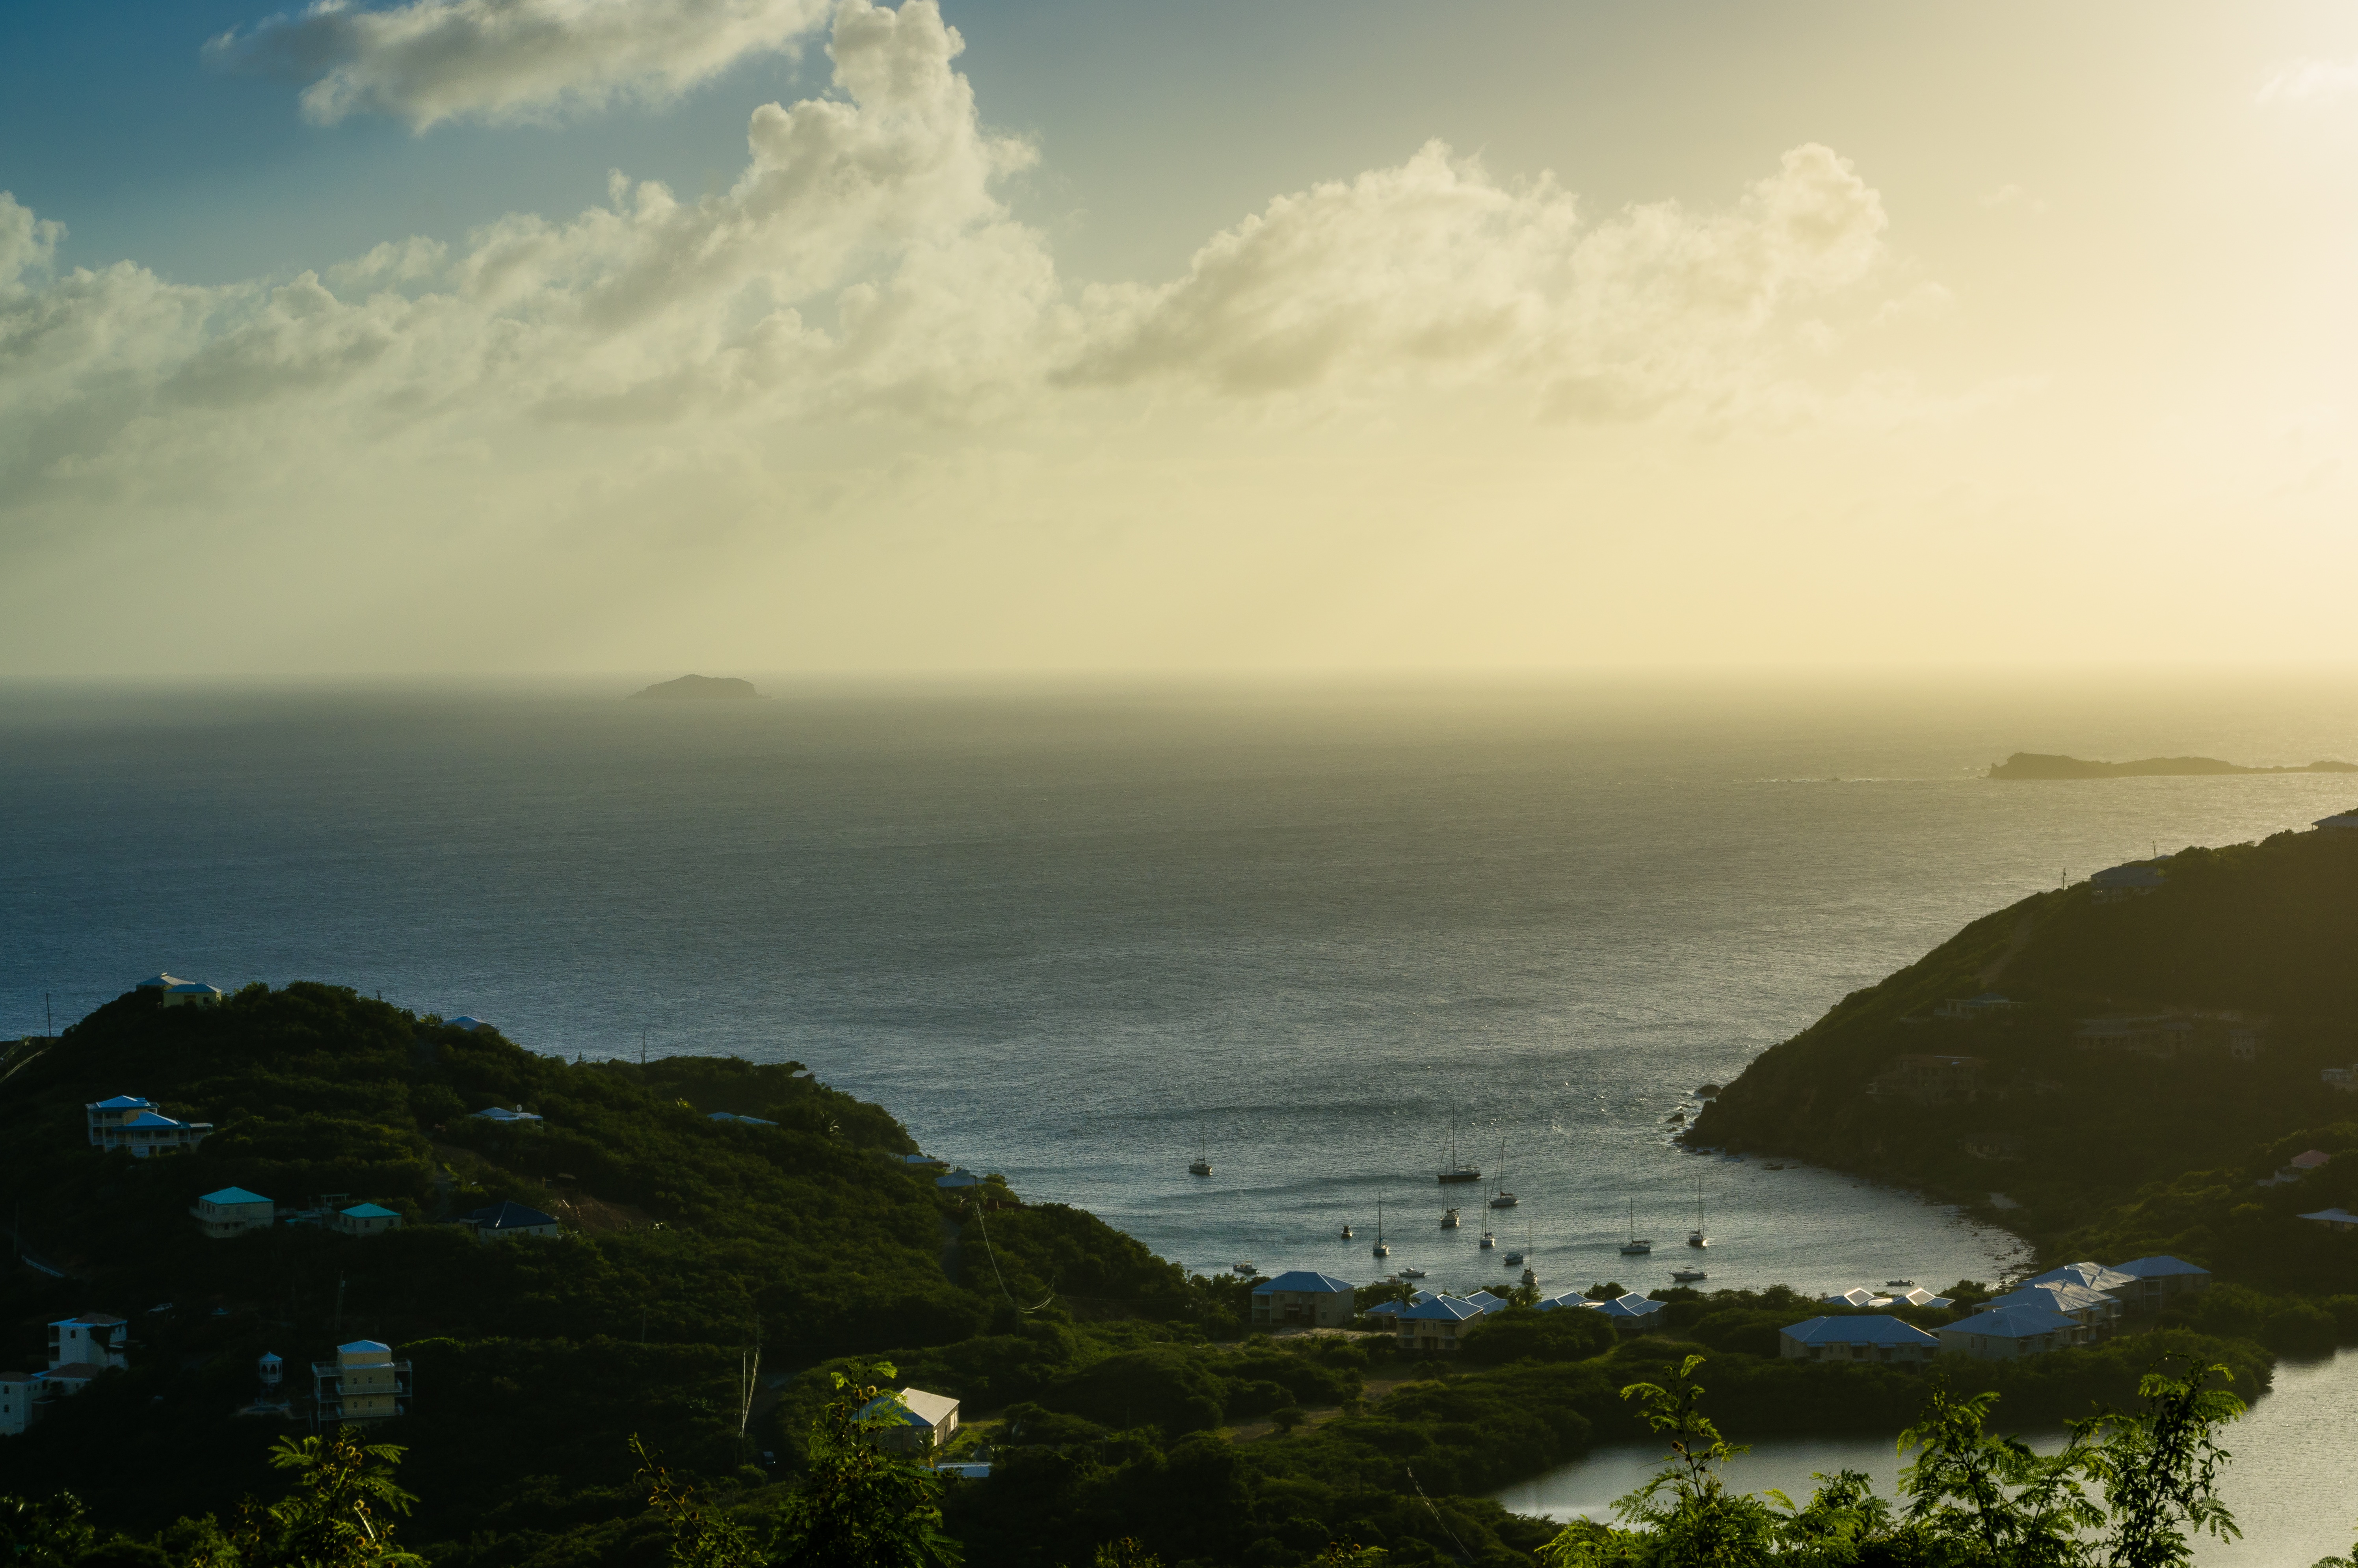
beach, landscape, sea, coast, nature, ocean, horizon, cloud, sky, sunrise, sunset, sunlight, morning, hill, shore, wave, dawn, dusk, evening, bay, body of water, cape, atmospheric phenomenon